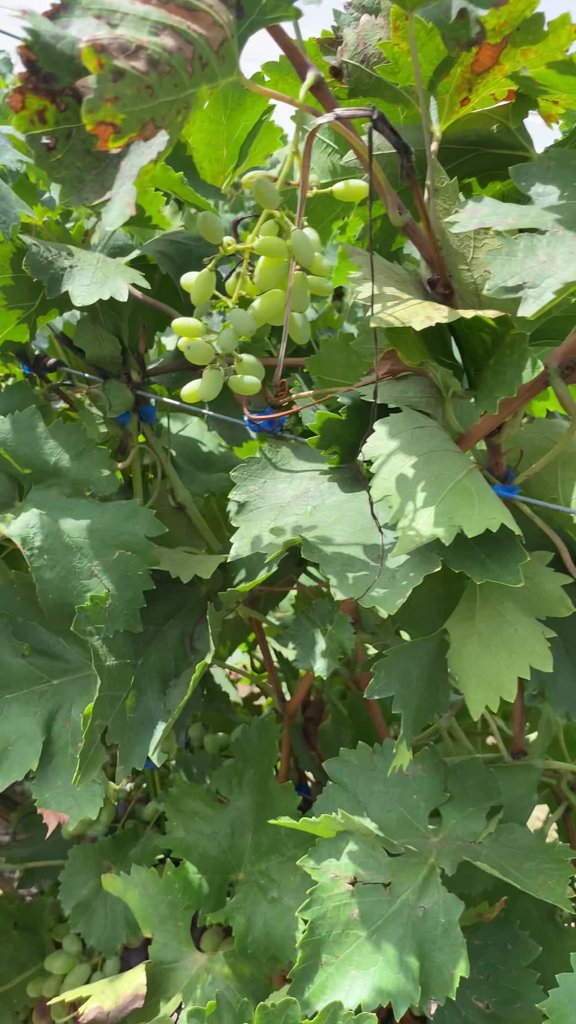
Berries visible: 51
Grape clusters: 3